Marqui Christian

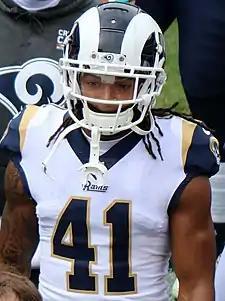
Christian with the Los Angeles Rams in 2018

Marqui Christian (born October 27, 1994) is an American former professional football safety. He played college football at Midwestern State. He was selected by the Arizona Cardinals in the fifth round of the 2016 NFL draft, and also was a member of the Los Angeles Rams, Chicago Bears, and New York Jets.